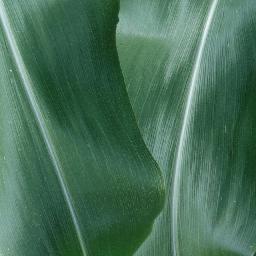
Label: Corn_(Maize)___Healthy